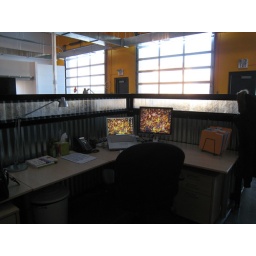
My desk in the new office